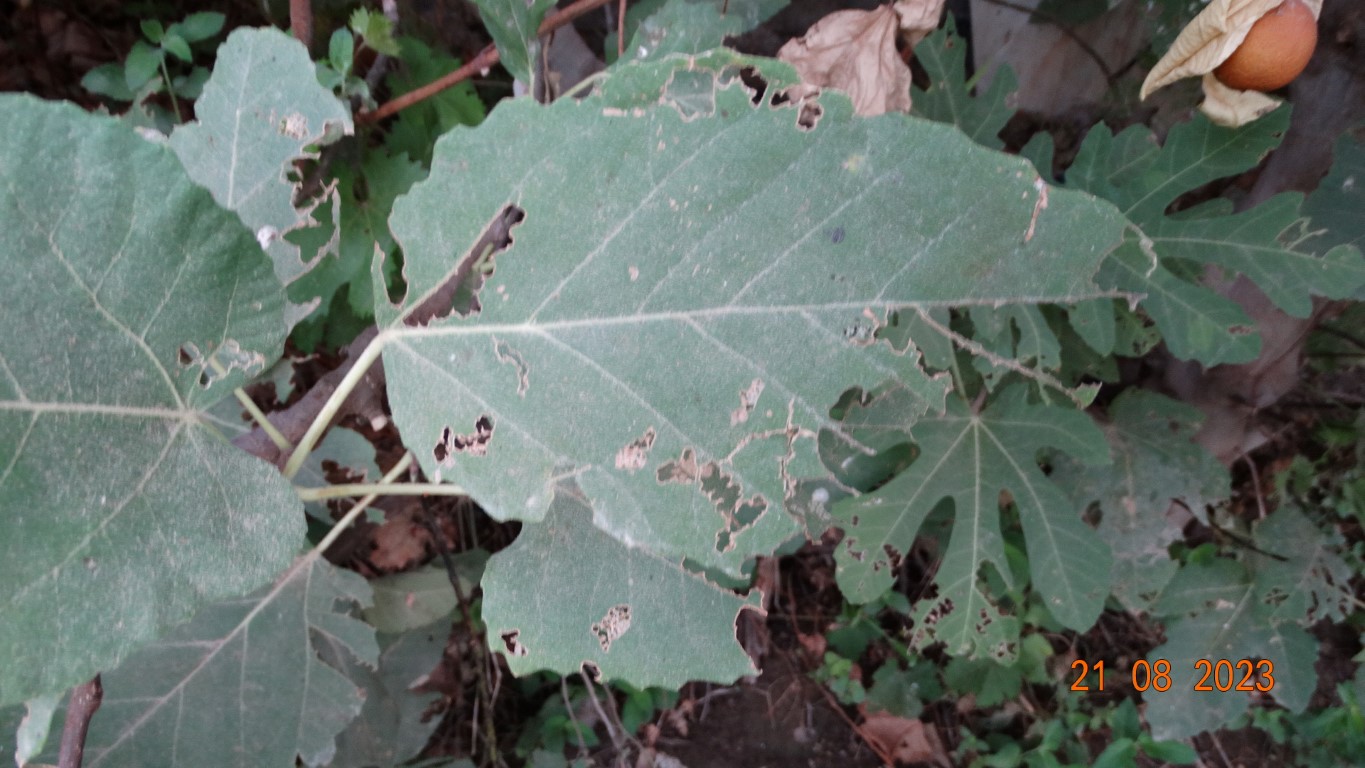
Label: infected